Rafter (band)

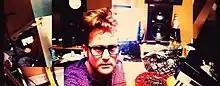

Rafter is the performing name of the American musician and producer Rafter Roberts. He owns his own studio, Singing Serpent, in San Diego, California, United States.